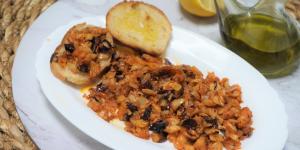
rin ran de bacalao